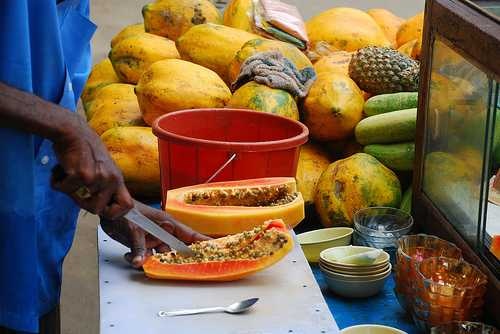
Label: Pineapple